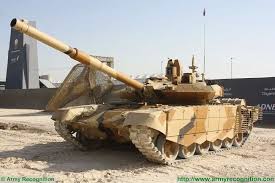
Label: Tank